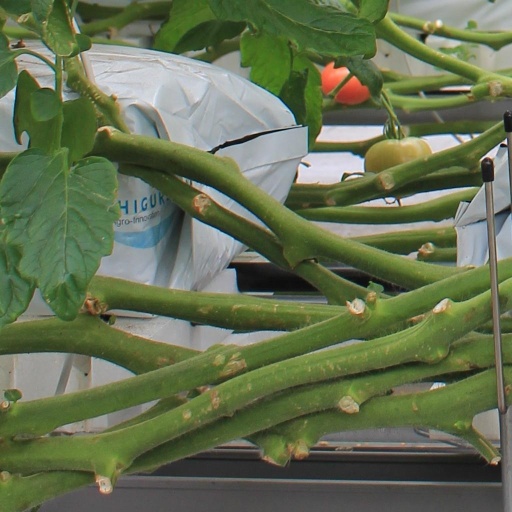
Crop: tomato